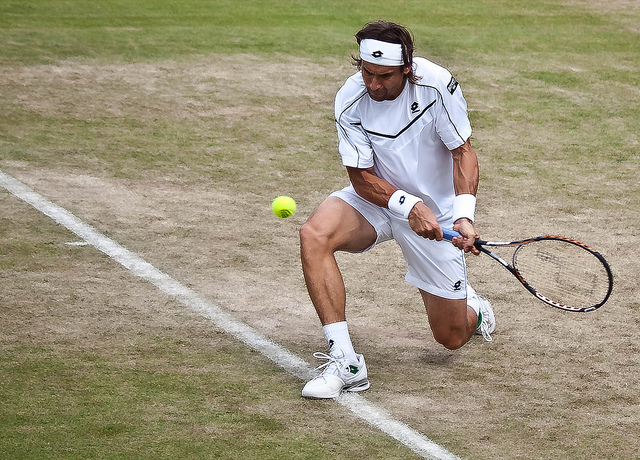
một người đàn ông đang khuỵu gối để đánh quả bóng tennis